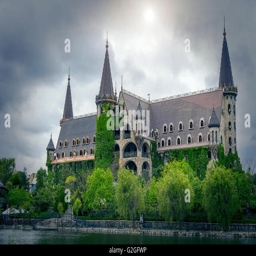
castle in bad weather against the sky with clouds